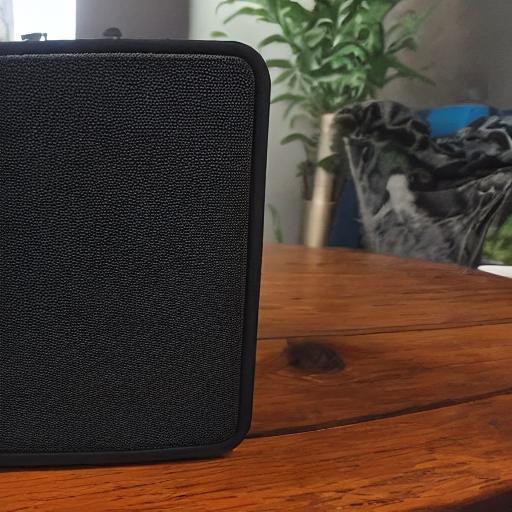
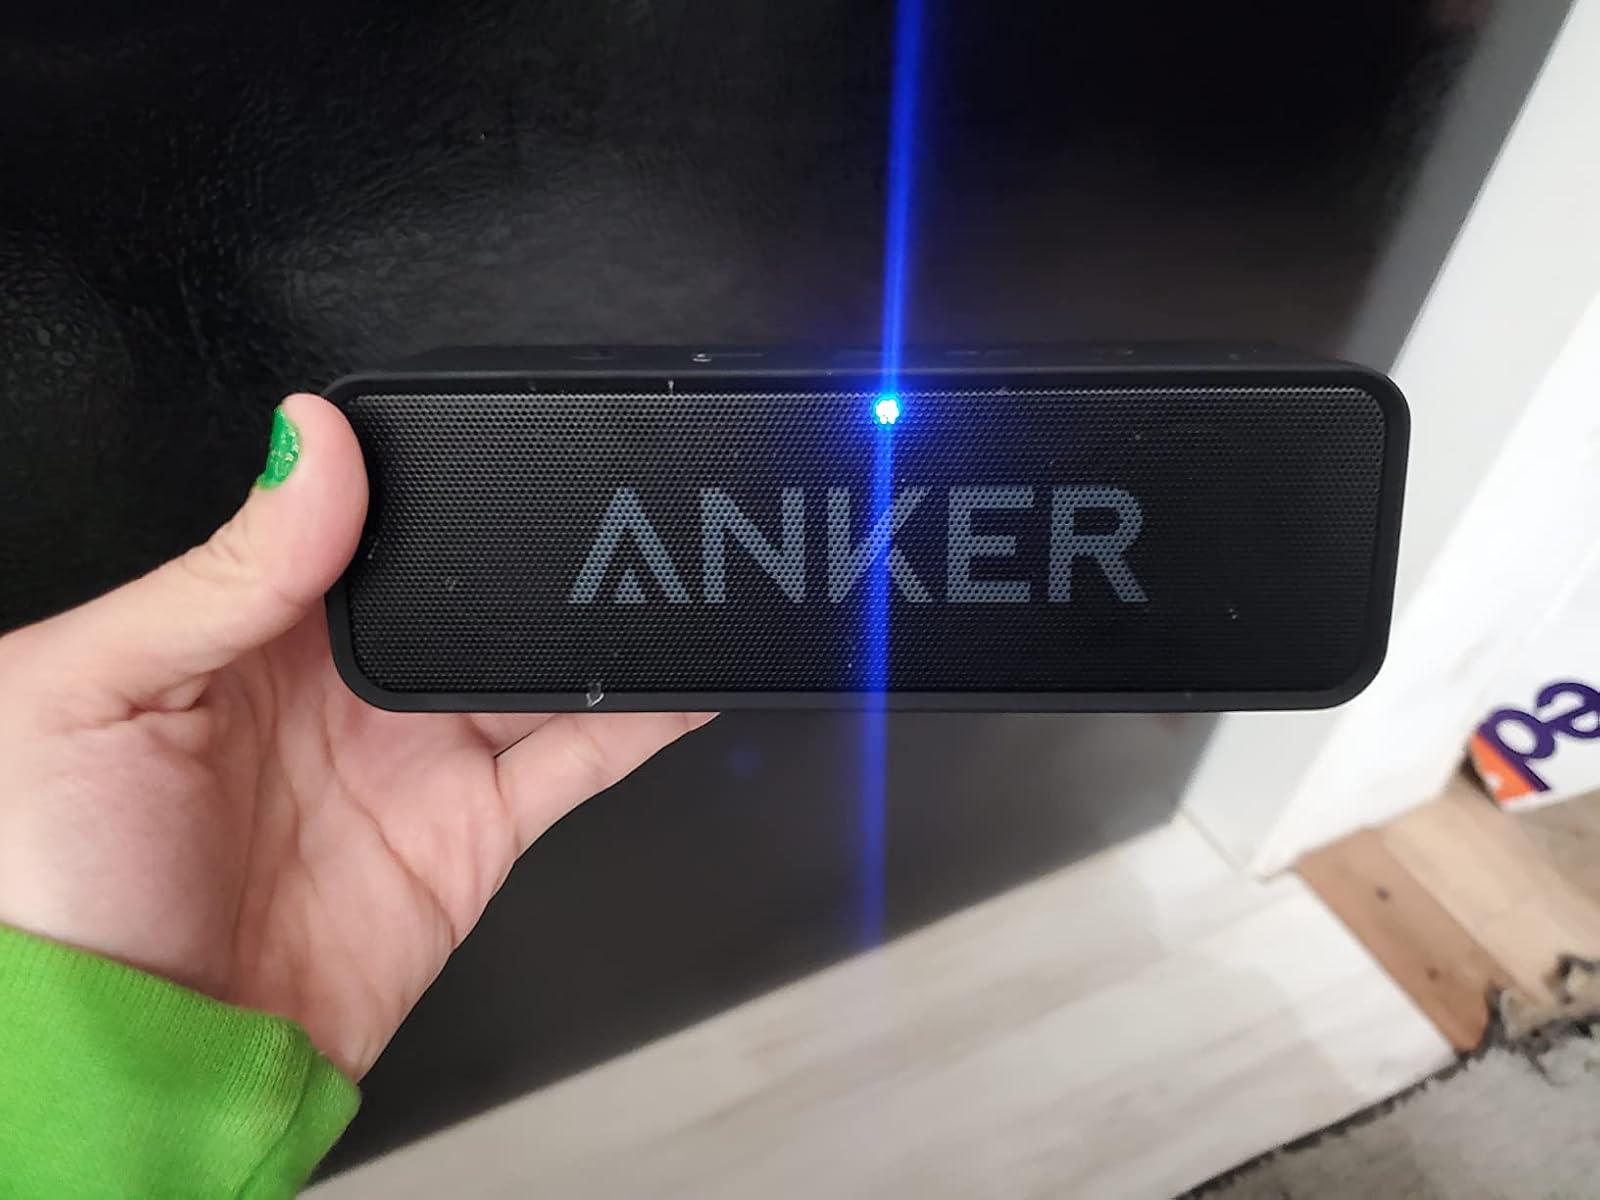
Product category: speaker
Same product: no